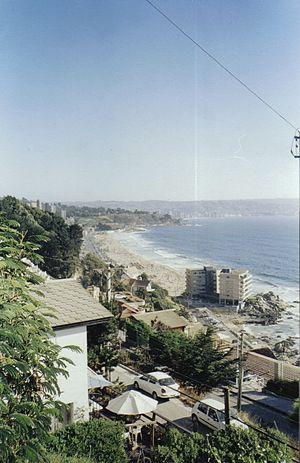
Viña del Mar est une ville et une commune du Chili faisant partie de la conurbation de Valparaíso. Elle est située dans la région de Valparaíso au Chili. Elle se situe à 120 kilomètres de Santiago du Chili par la route 68. La ville est peuplée de 324 836 habitants.